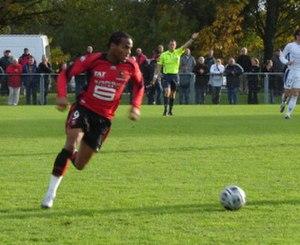
Jimmy Briand, lors d'un match de CFA disputé entre les réserves du Stade rennais et de l'AJ Auxerre
Jimmy Briand, né le 2 août 1985 à Vitry-sur-Seine, est un footballeur international français. Il évolue au poste d'attaquant aux Girondins de Bordeaux.